Jaja Wachuku

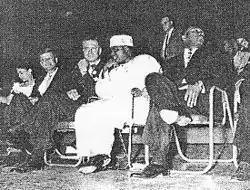
Wachuku with US President John F. Kennedy and Martin Luther King Jr.

Notably, "Time" magazine described him as "Nigeria's dynamic U.N. Ambassador" – stating that because of his worthy, very lively and enthusiastic diplomatic style with a lot of energy, wisdom and determination: "Nigeria, less than two months after winning its independence, is on its way to becoming one of the major forces in Africa."